Baiae

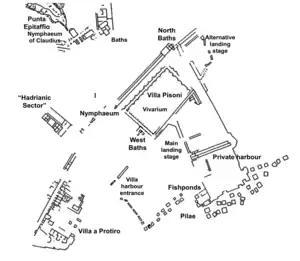
Plan of submerged buildings in the bay of Baiae

Bounded by two parallel staircases is the sector or "Temple of Sosandra" from the name of the statue found in 1953 and now in the National Museum of Naples.